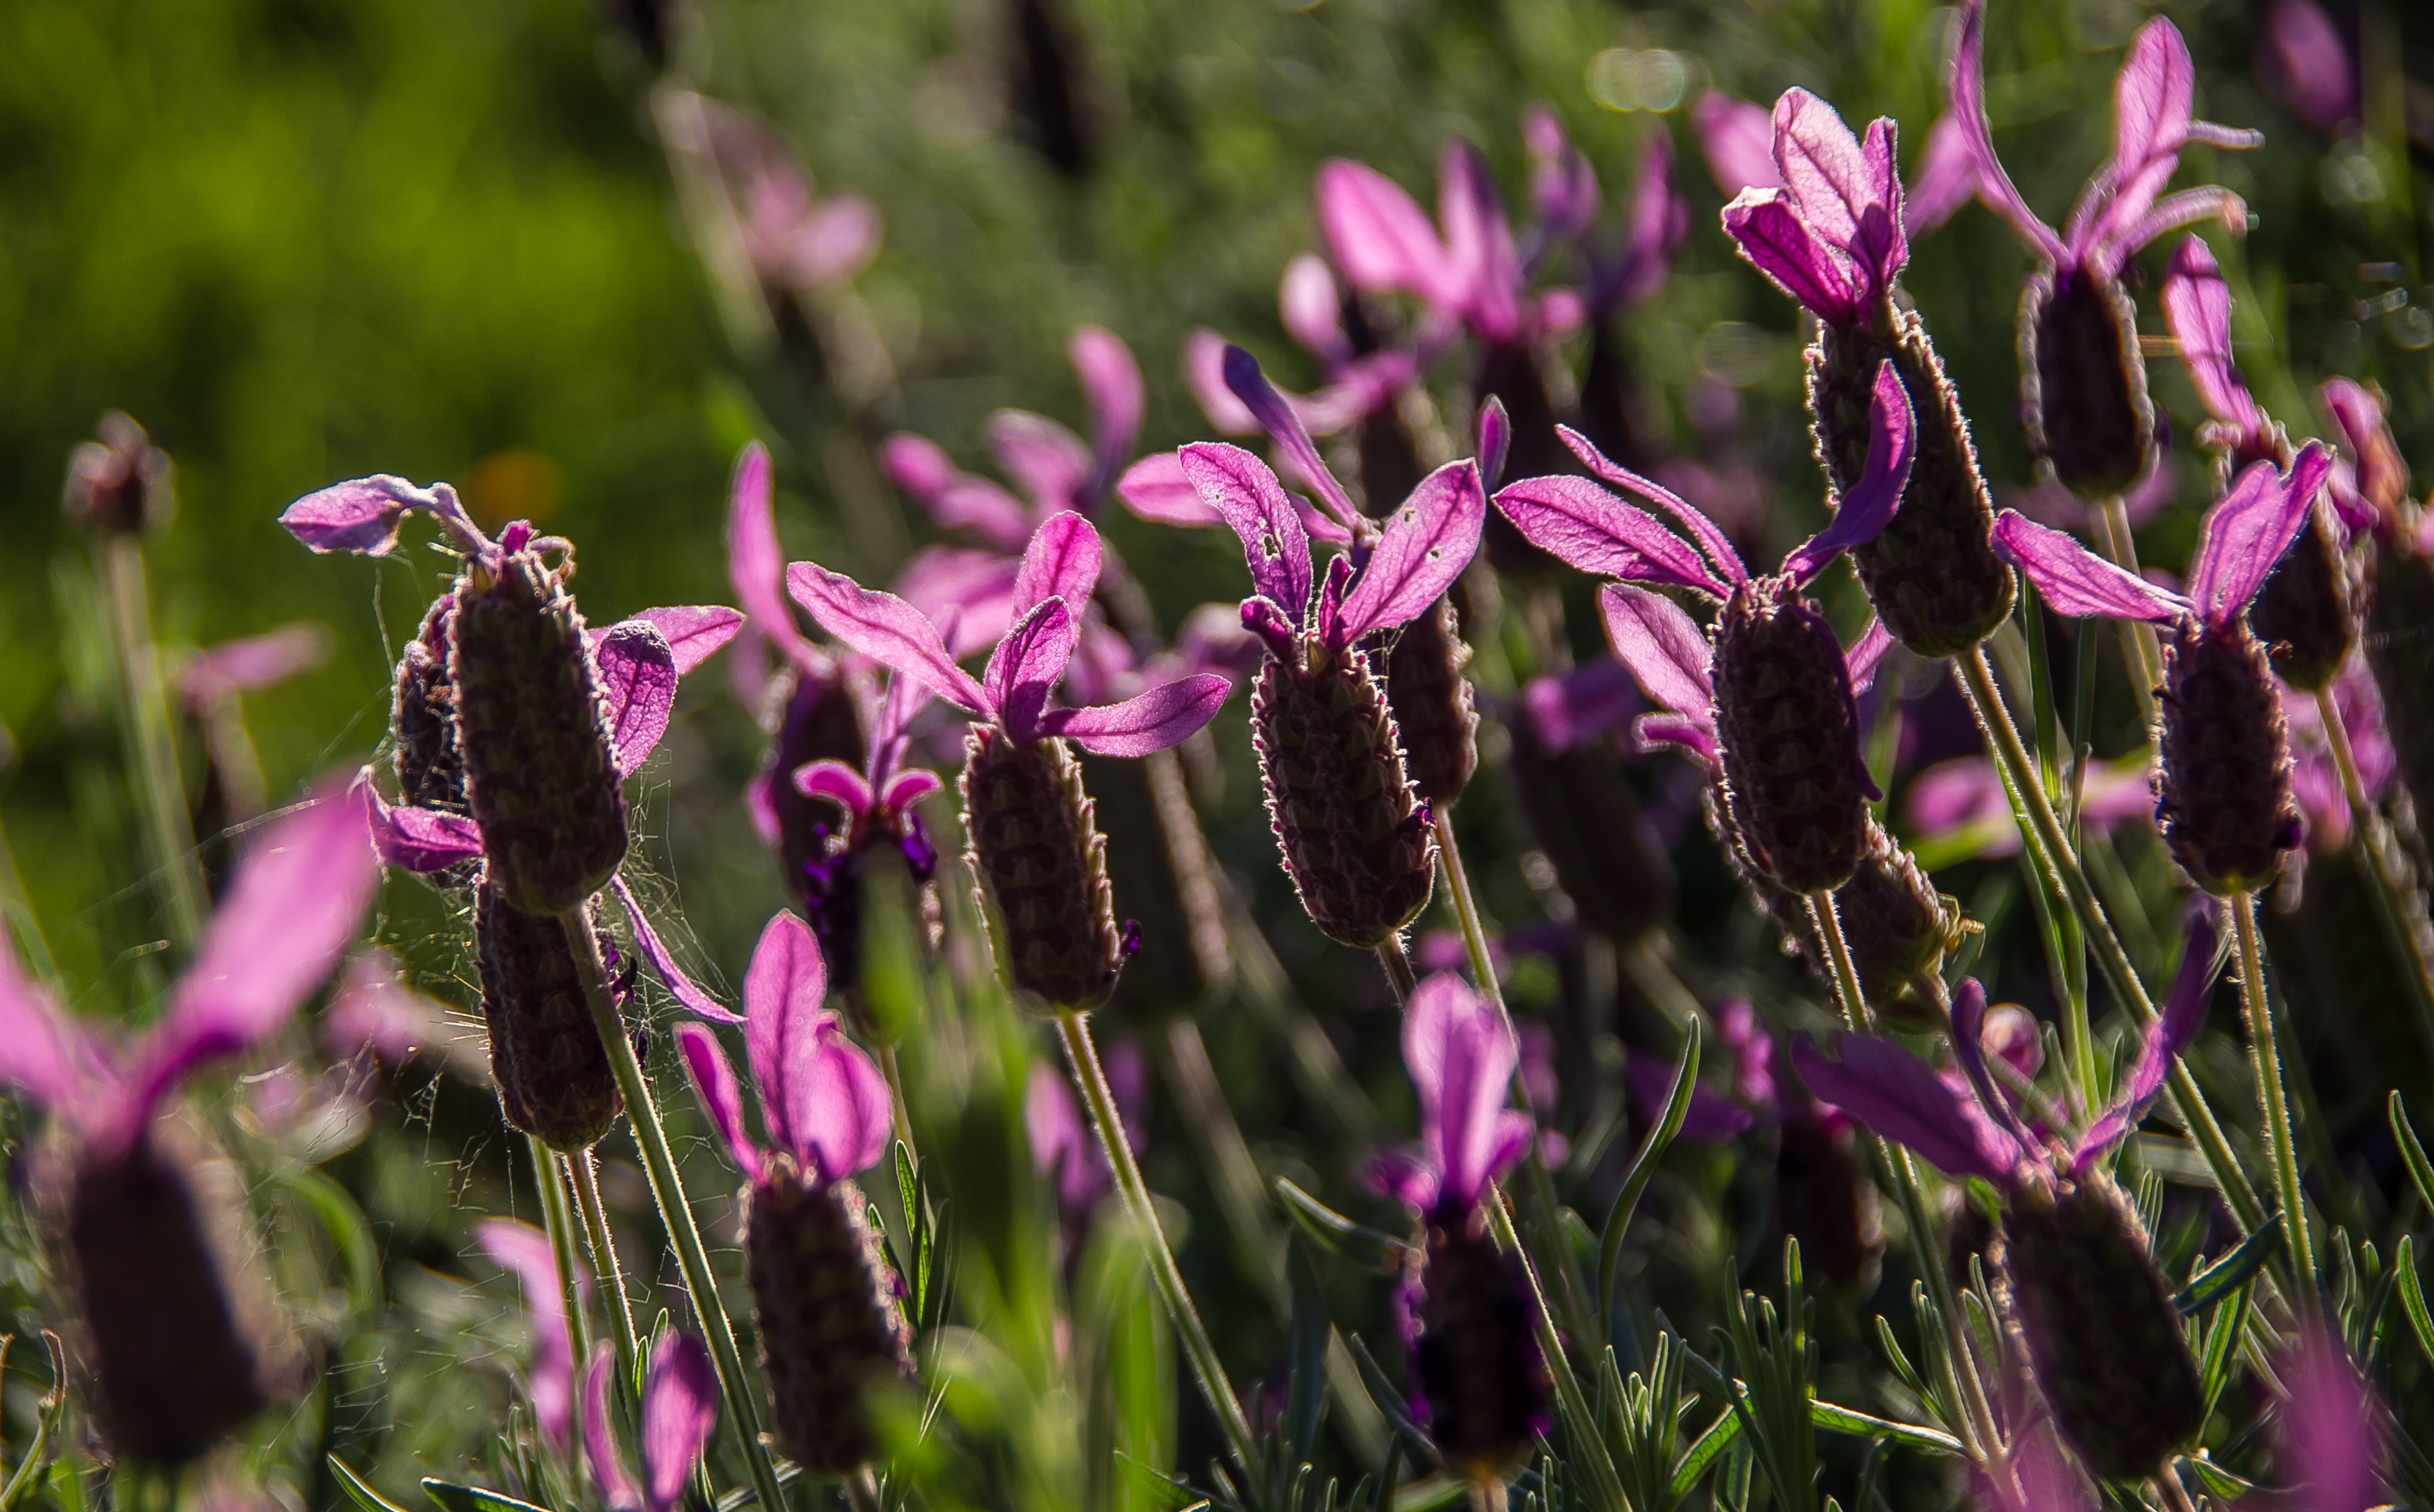
nature, grass, blossom, plant, meadow, prairie, flower, herb, botany, garden, flora, lavender, wildflower, flowers, australia, bright, blooms, macro photography, flowering plant, back lit, grass family, plant stem, land plant, english lavender, french lavender